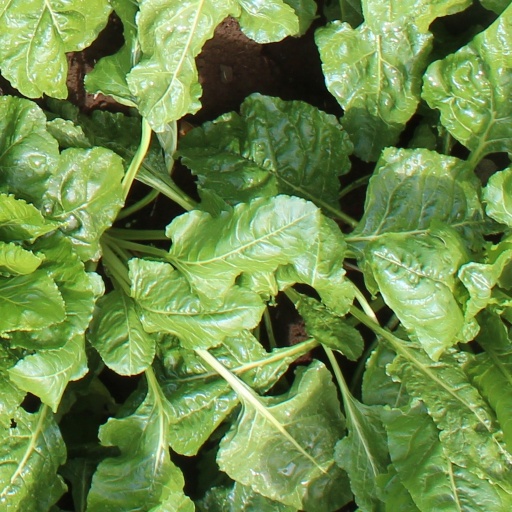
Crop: sugar beet